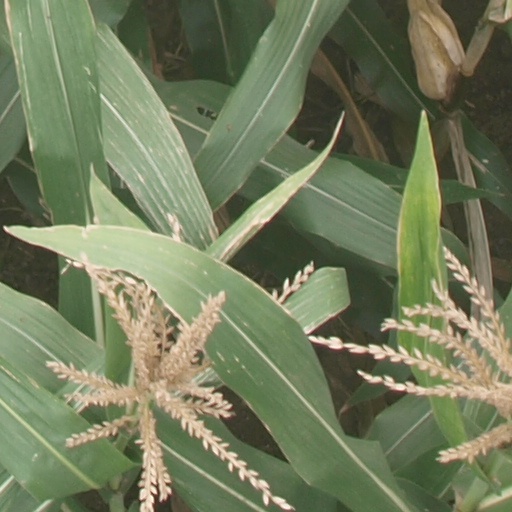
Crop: maize; corn